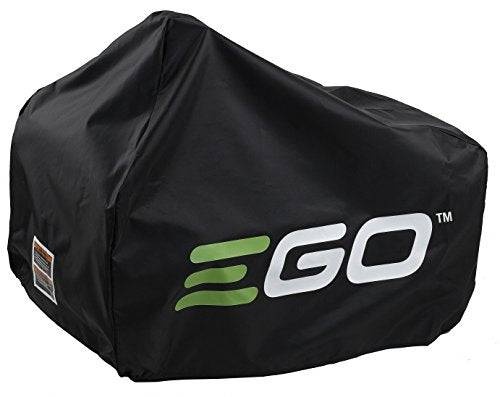
Ego Power+ Snt2100 Snow Blower Cover
Brand: EGO Power+ Features: Compatible for EGO 21-inch snow blower models - SNT2100, SNT2102, SNT2103, SNT2110, SNT2114 Protects EGO snow blower from dust, dirt, and debris Durable fabric Weather resistant material Material Type: Plastic Details: Designed to provide year-round protection for the POWER+ EGO 21 in. Snow Blowers (SNT2100 & SNT2110). The snow blower cover is constructed to protect against dust, dirt and debris. Cover your snow blower when not in use, to help increase its longevity and life cycle. The zipper opening and elastic band make for quick and snug fit. Part Number: CB002 model number: CB002
Brand: EGO Power+
Category: Home & Garden > Lawn & Garden > Outdoor Power Equipment Accessories > Snow Blower Accessories > Snow Blower Covers